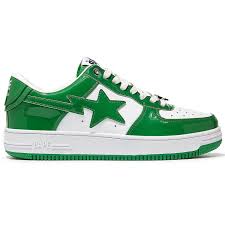
Label: Sneaker